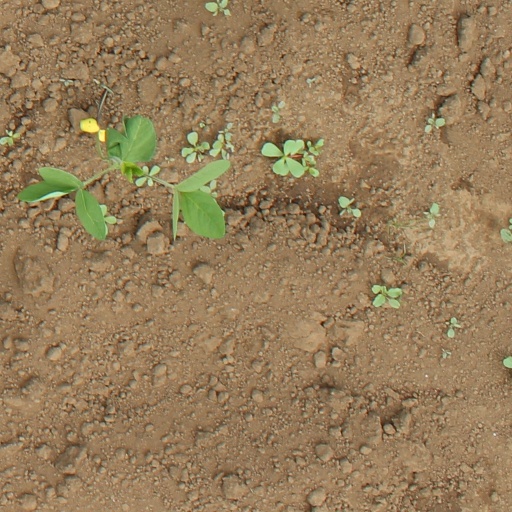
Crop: soybean